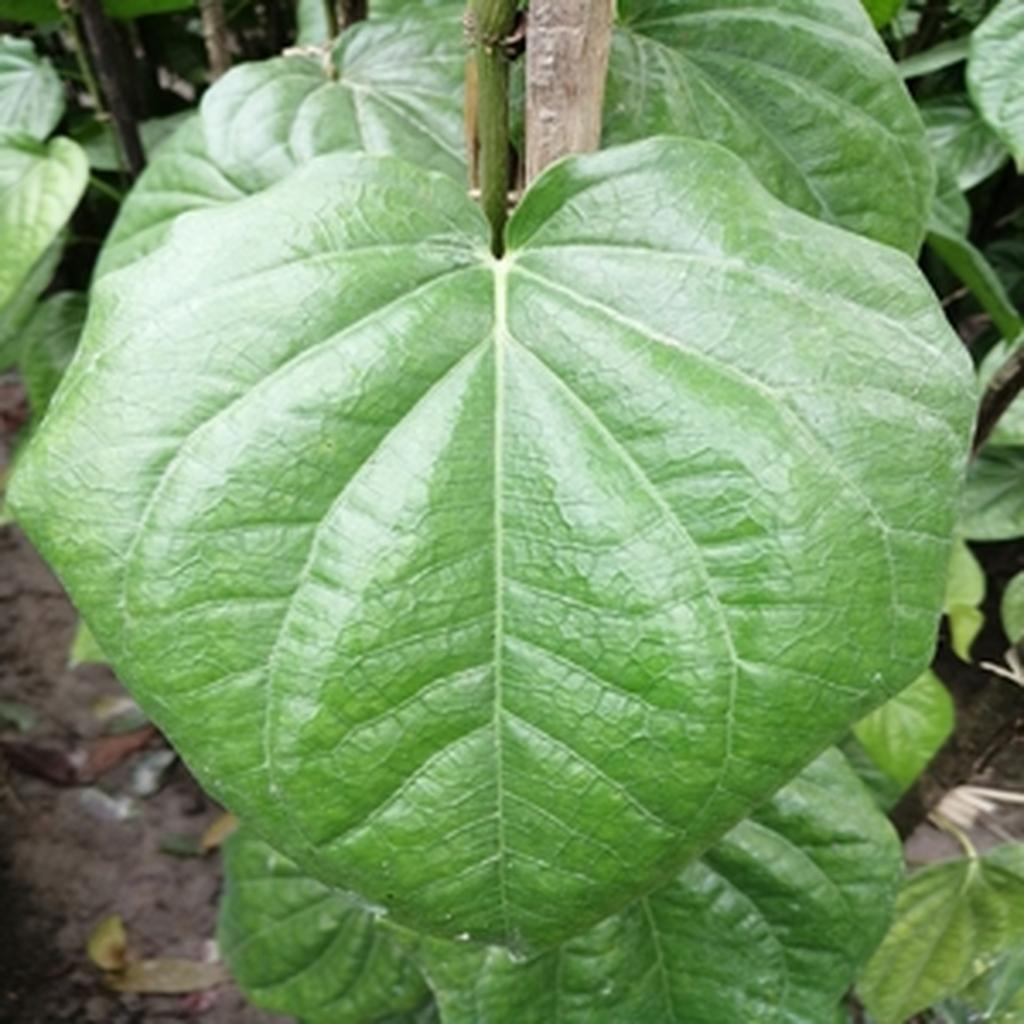
Label: Healthy_Leaf